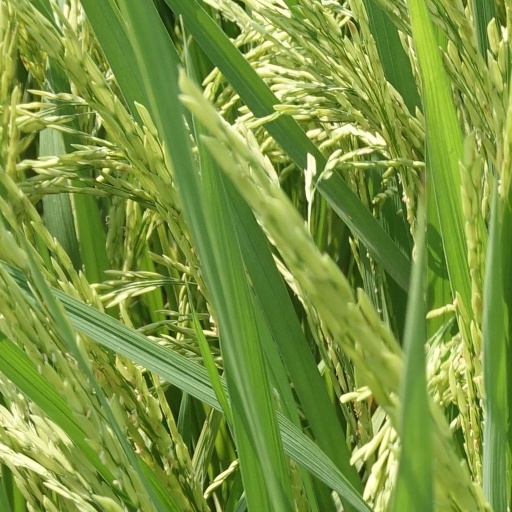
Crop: rice